Anuradhapura

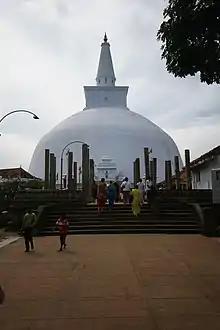
Ruwanwaliseya

Anuradhapura became the centre of administration of the North Central Province and with the building of the "Northern Railway line", Anuradhapura became an important railway town with the opening of the Anuradhapura railway station in 1904. The Government of Ceylon tasked Oliver Weerasinghe to develop the Anuradhapura Preservation Plan in 1949, aimed at establishing a new planned town east of the existing Anuradhapura town, thereby establishing the Sacred city of Anuradhapura, with the aim of preserving the ancient city. The "New Town" had many of the government offices and law courts moved into it. The Anuradhapura Preservation Board was established with this aim.